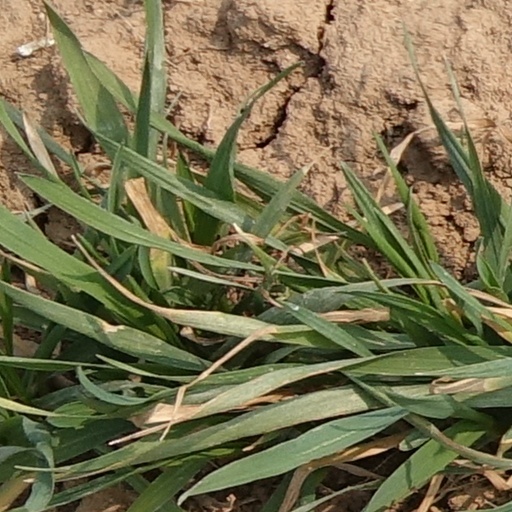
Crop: wheat